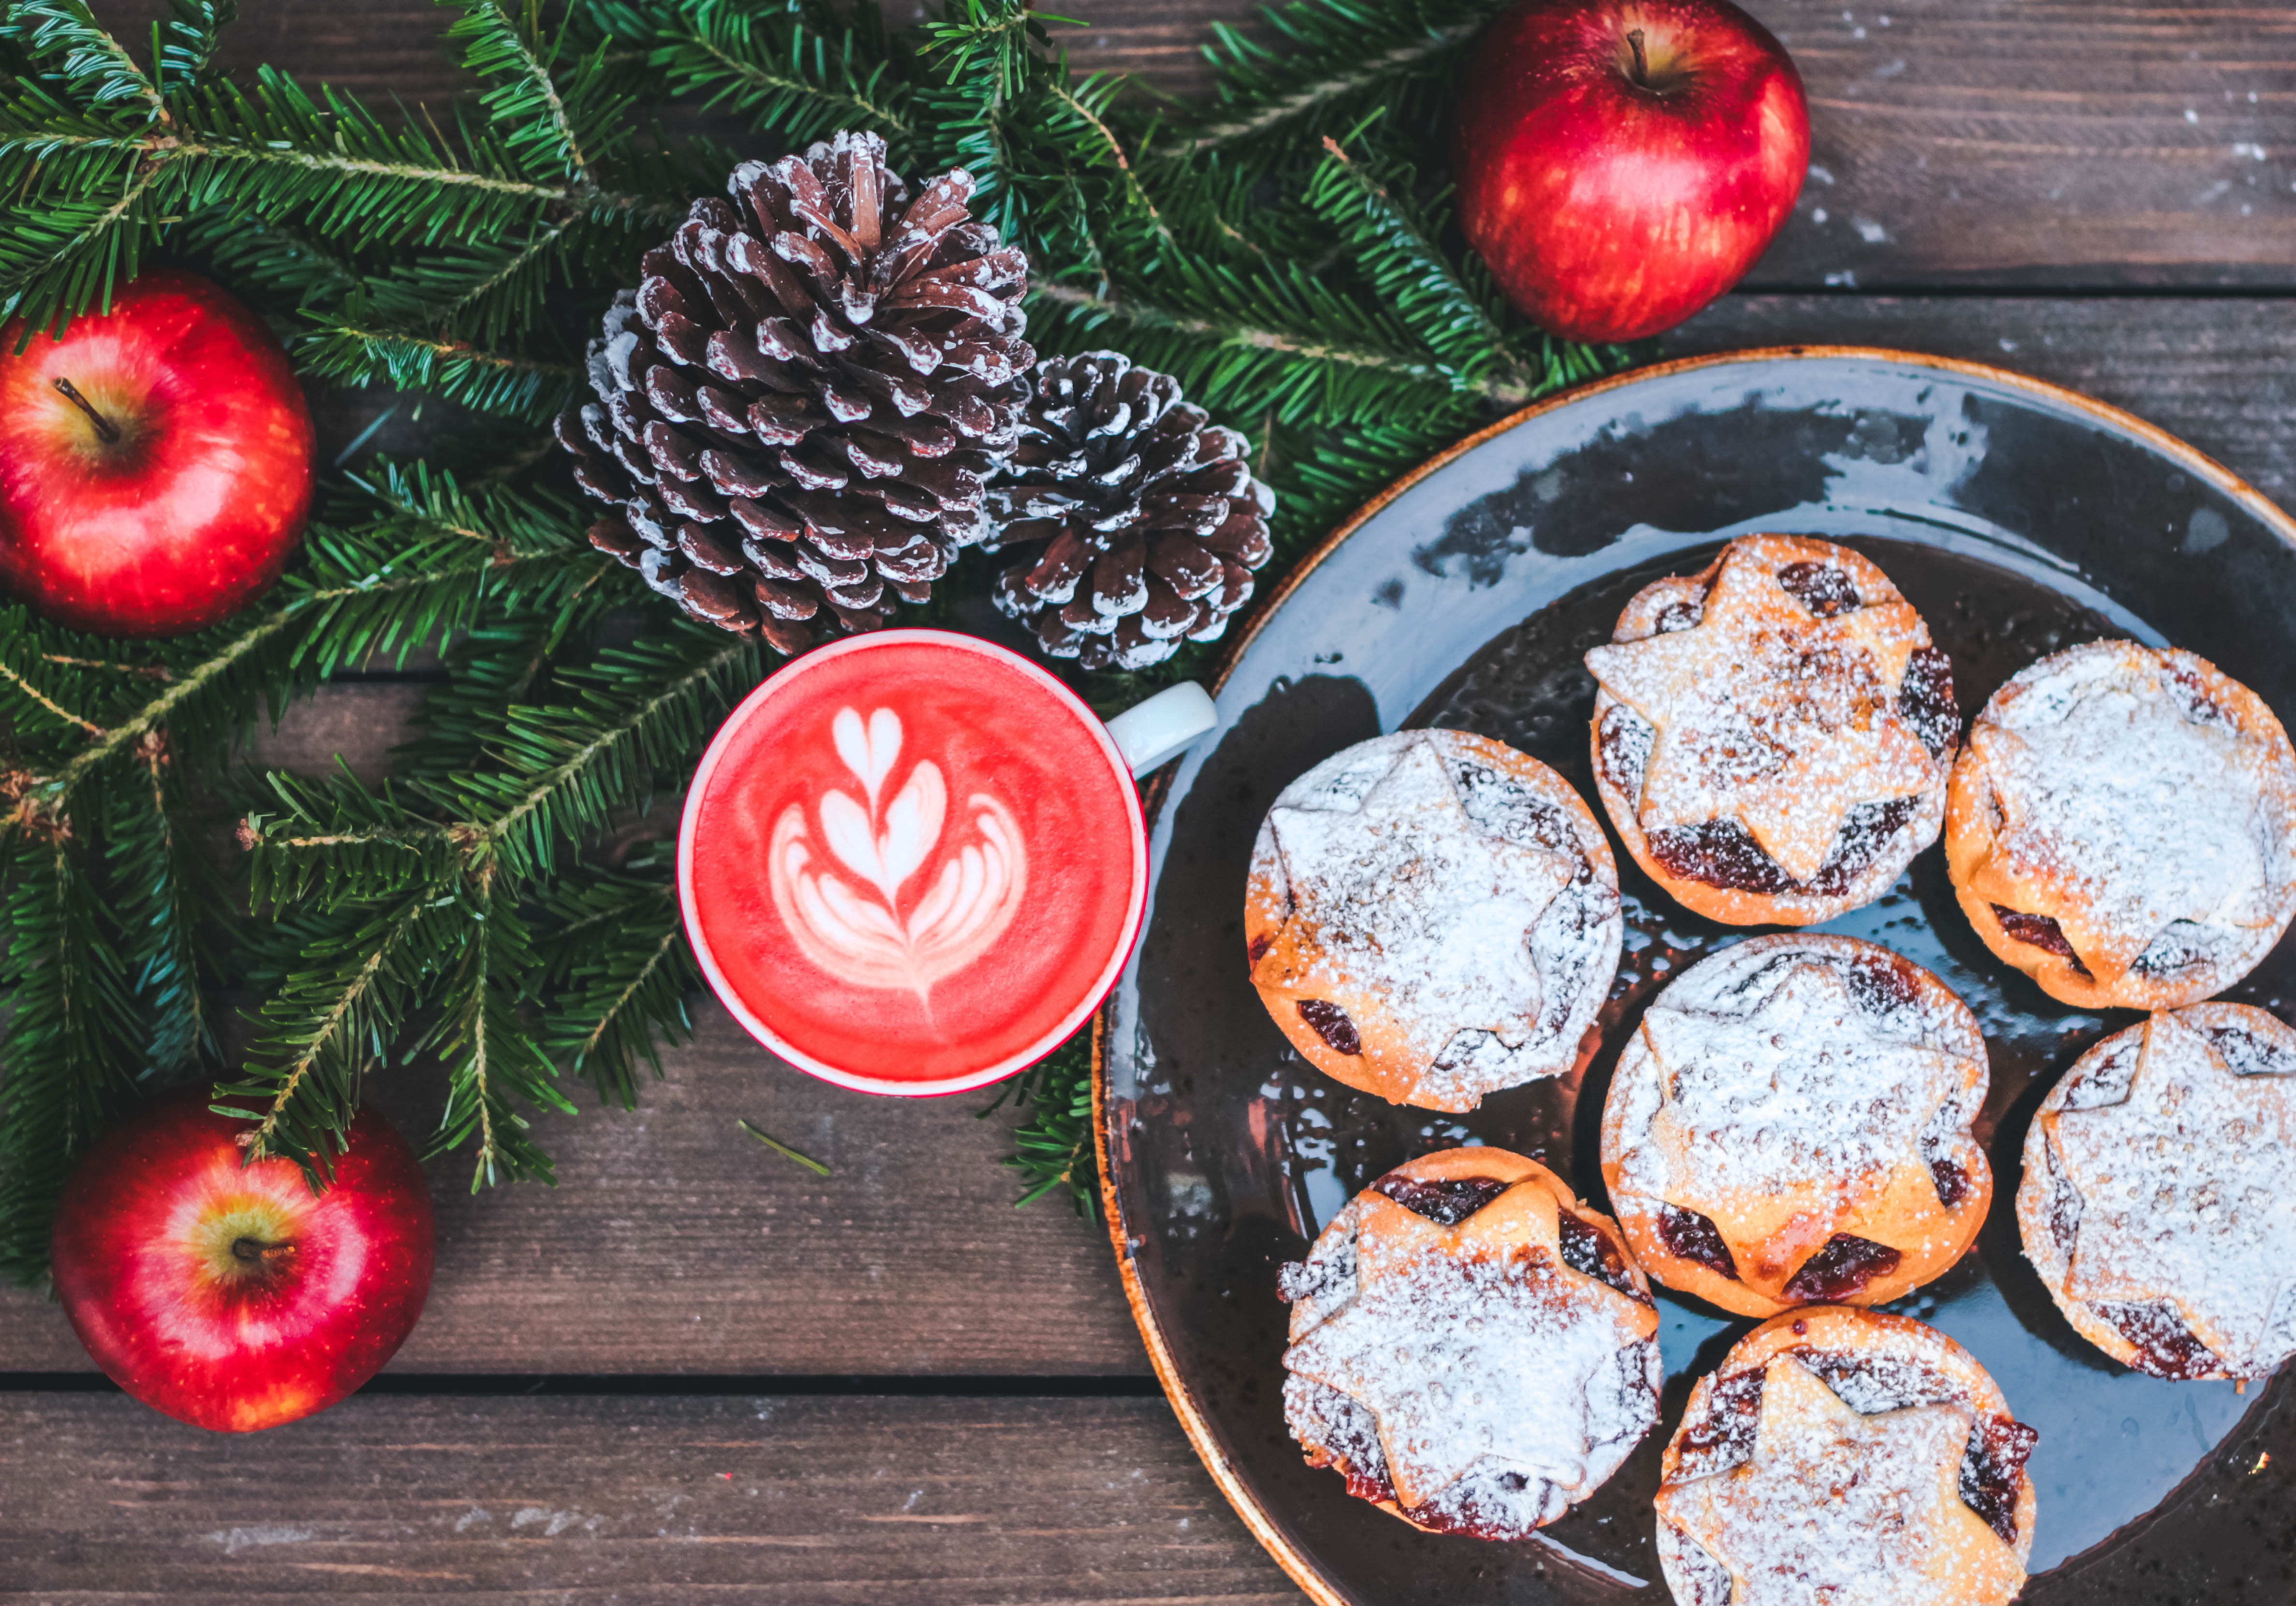
apple, plant, fruit, dish, food, produce, christmas, strawberry, pine cone, festive, mince pies, flowering plant, land plant